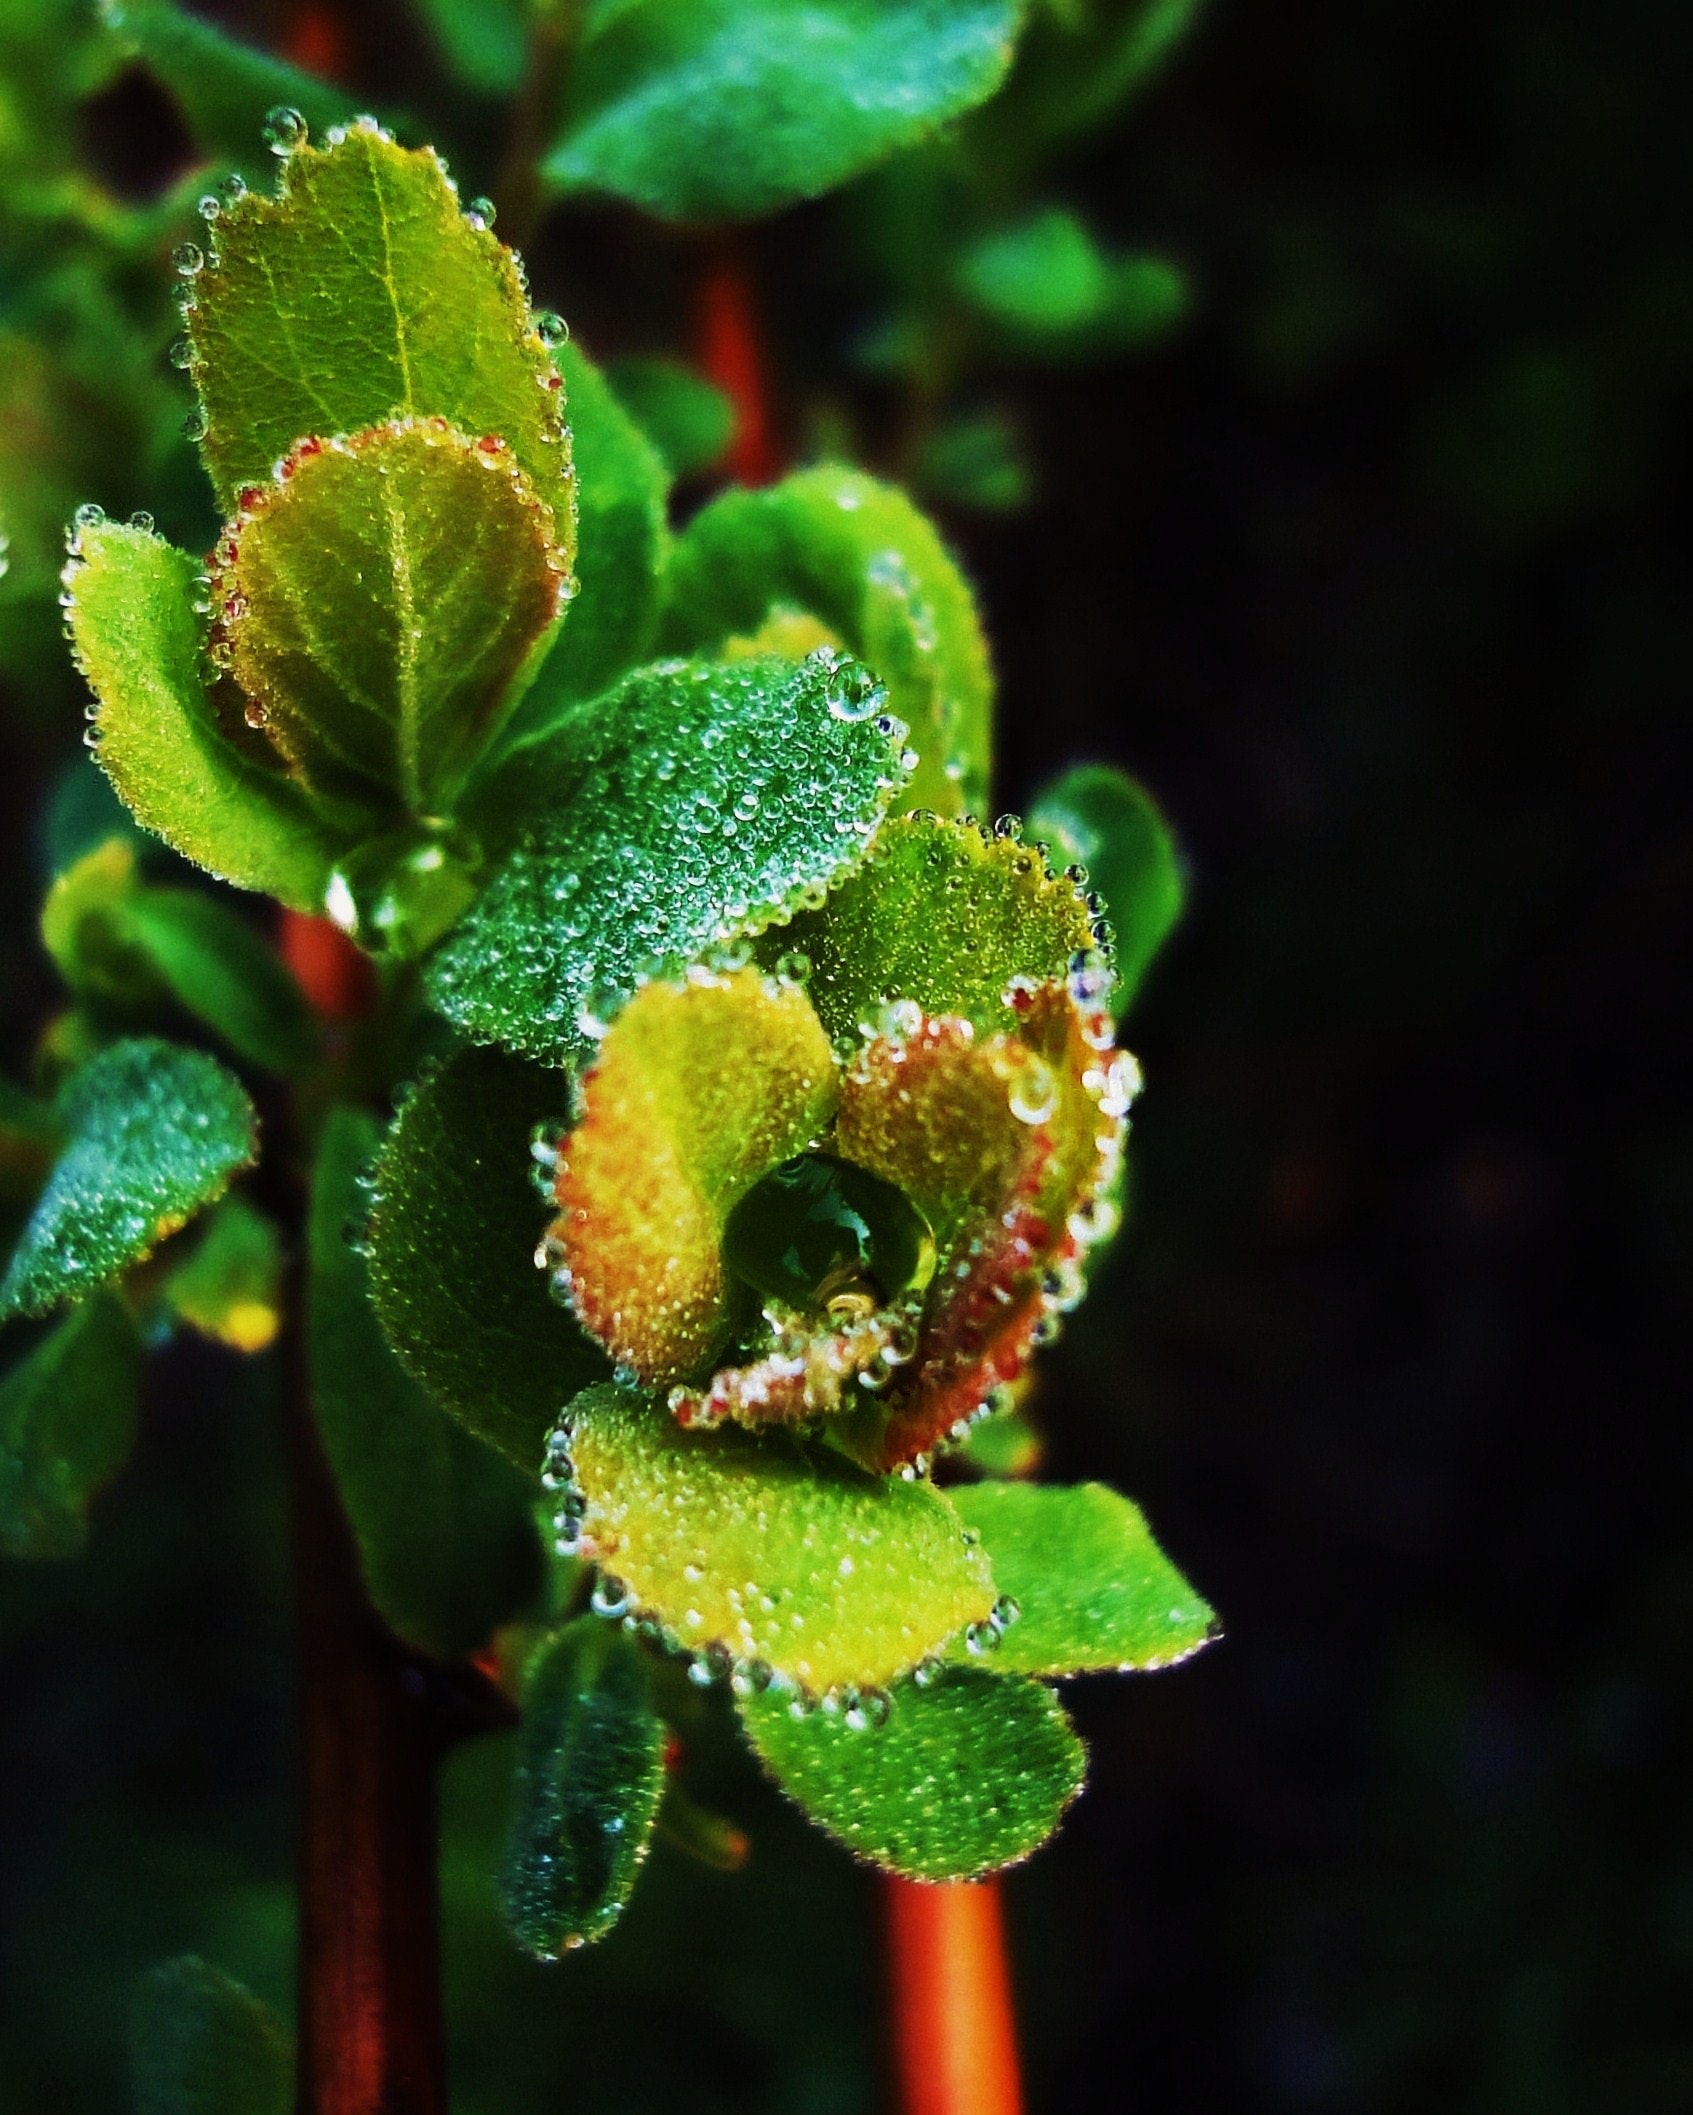
leaf, flower, water, green, plant, flowering plant, moisture, spring, bud, dew, photography, macro photography, plant stem, annual plant, california lilac, gesneriad family